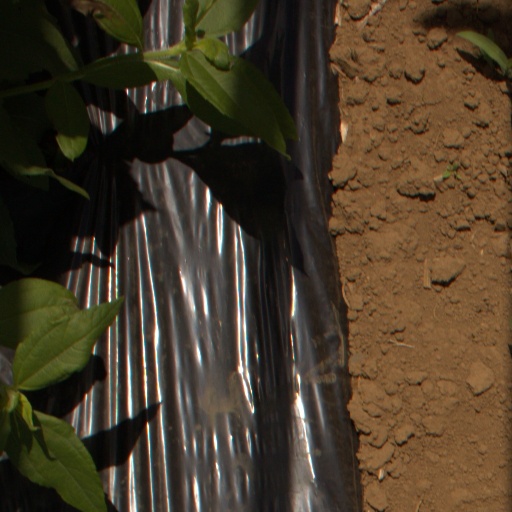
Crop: Jerusalem artichoke